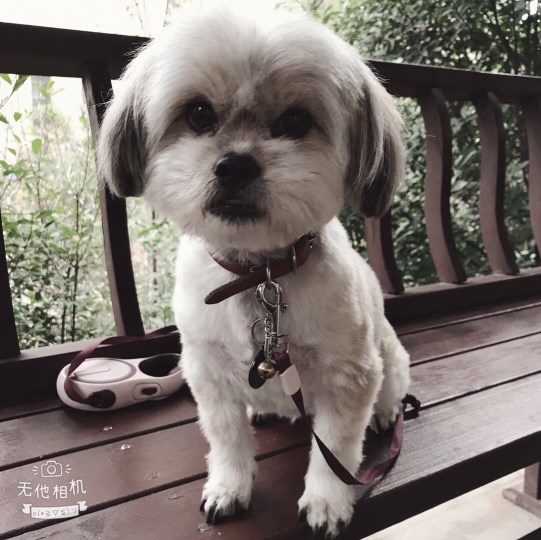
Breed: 361-n000123-Shih_Tzu